Battle of Getaria

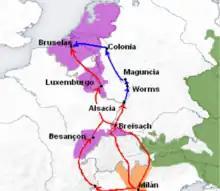
The Spanish Road

Prior to the outbreak of the Franco-Spanish War in 1635, Spain was already engaged in the Eighty Years War with the Dutch Republic, as well as supporting Emperor Ferdinand II in the Thirty Years War. Although it was the predominant European superpower with much greater resources than France, fighting in multiple theatres relied on long and vulnerable lines of communication. The most important was the Spanish Road, an overland route funneling troops and supplies from Spanish possessions in Italy to their armies in Flanders. This was crucial since Dutch naval superiority made it difficult to send these by sea.